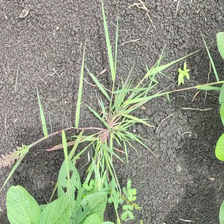
Weed species: Digitaria_SP_(Digitaria Sanguinalis )